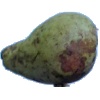
Label: Pear Stone 1